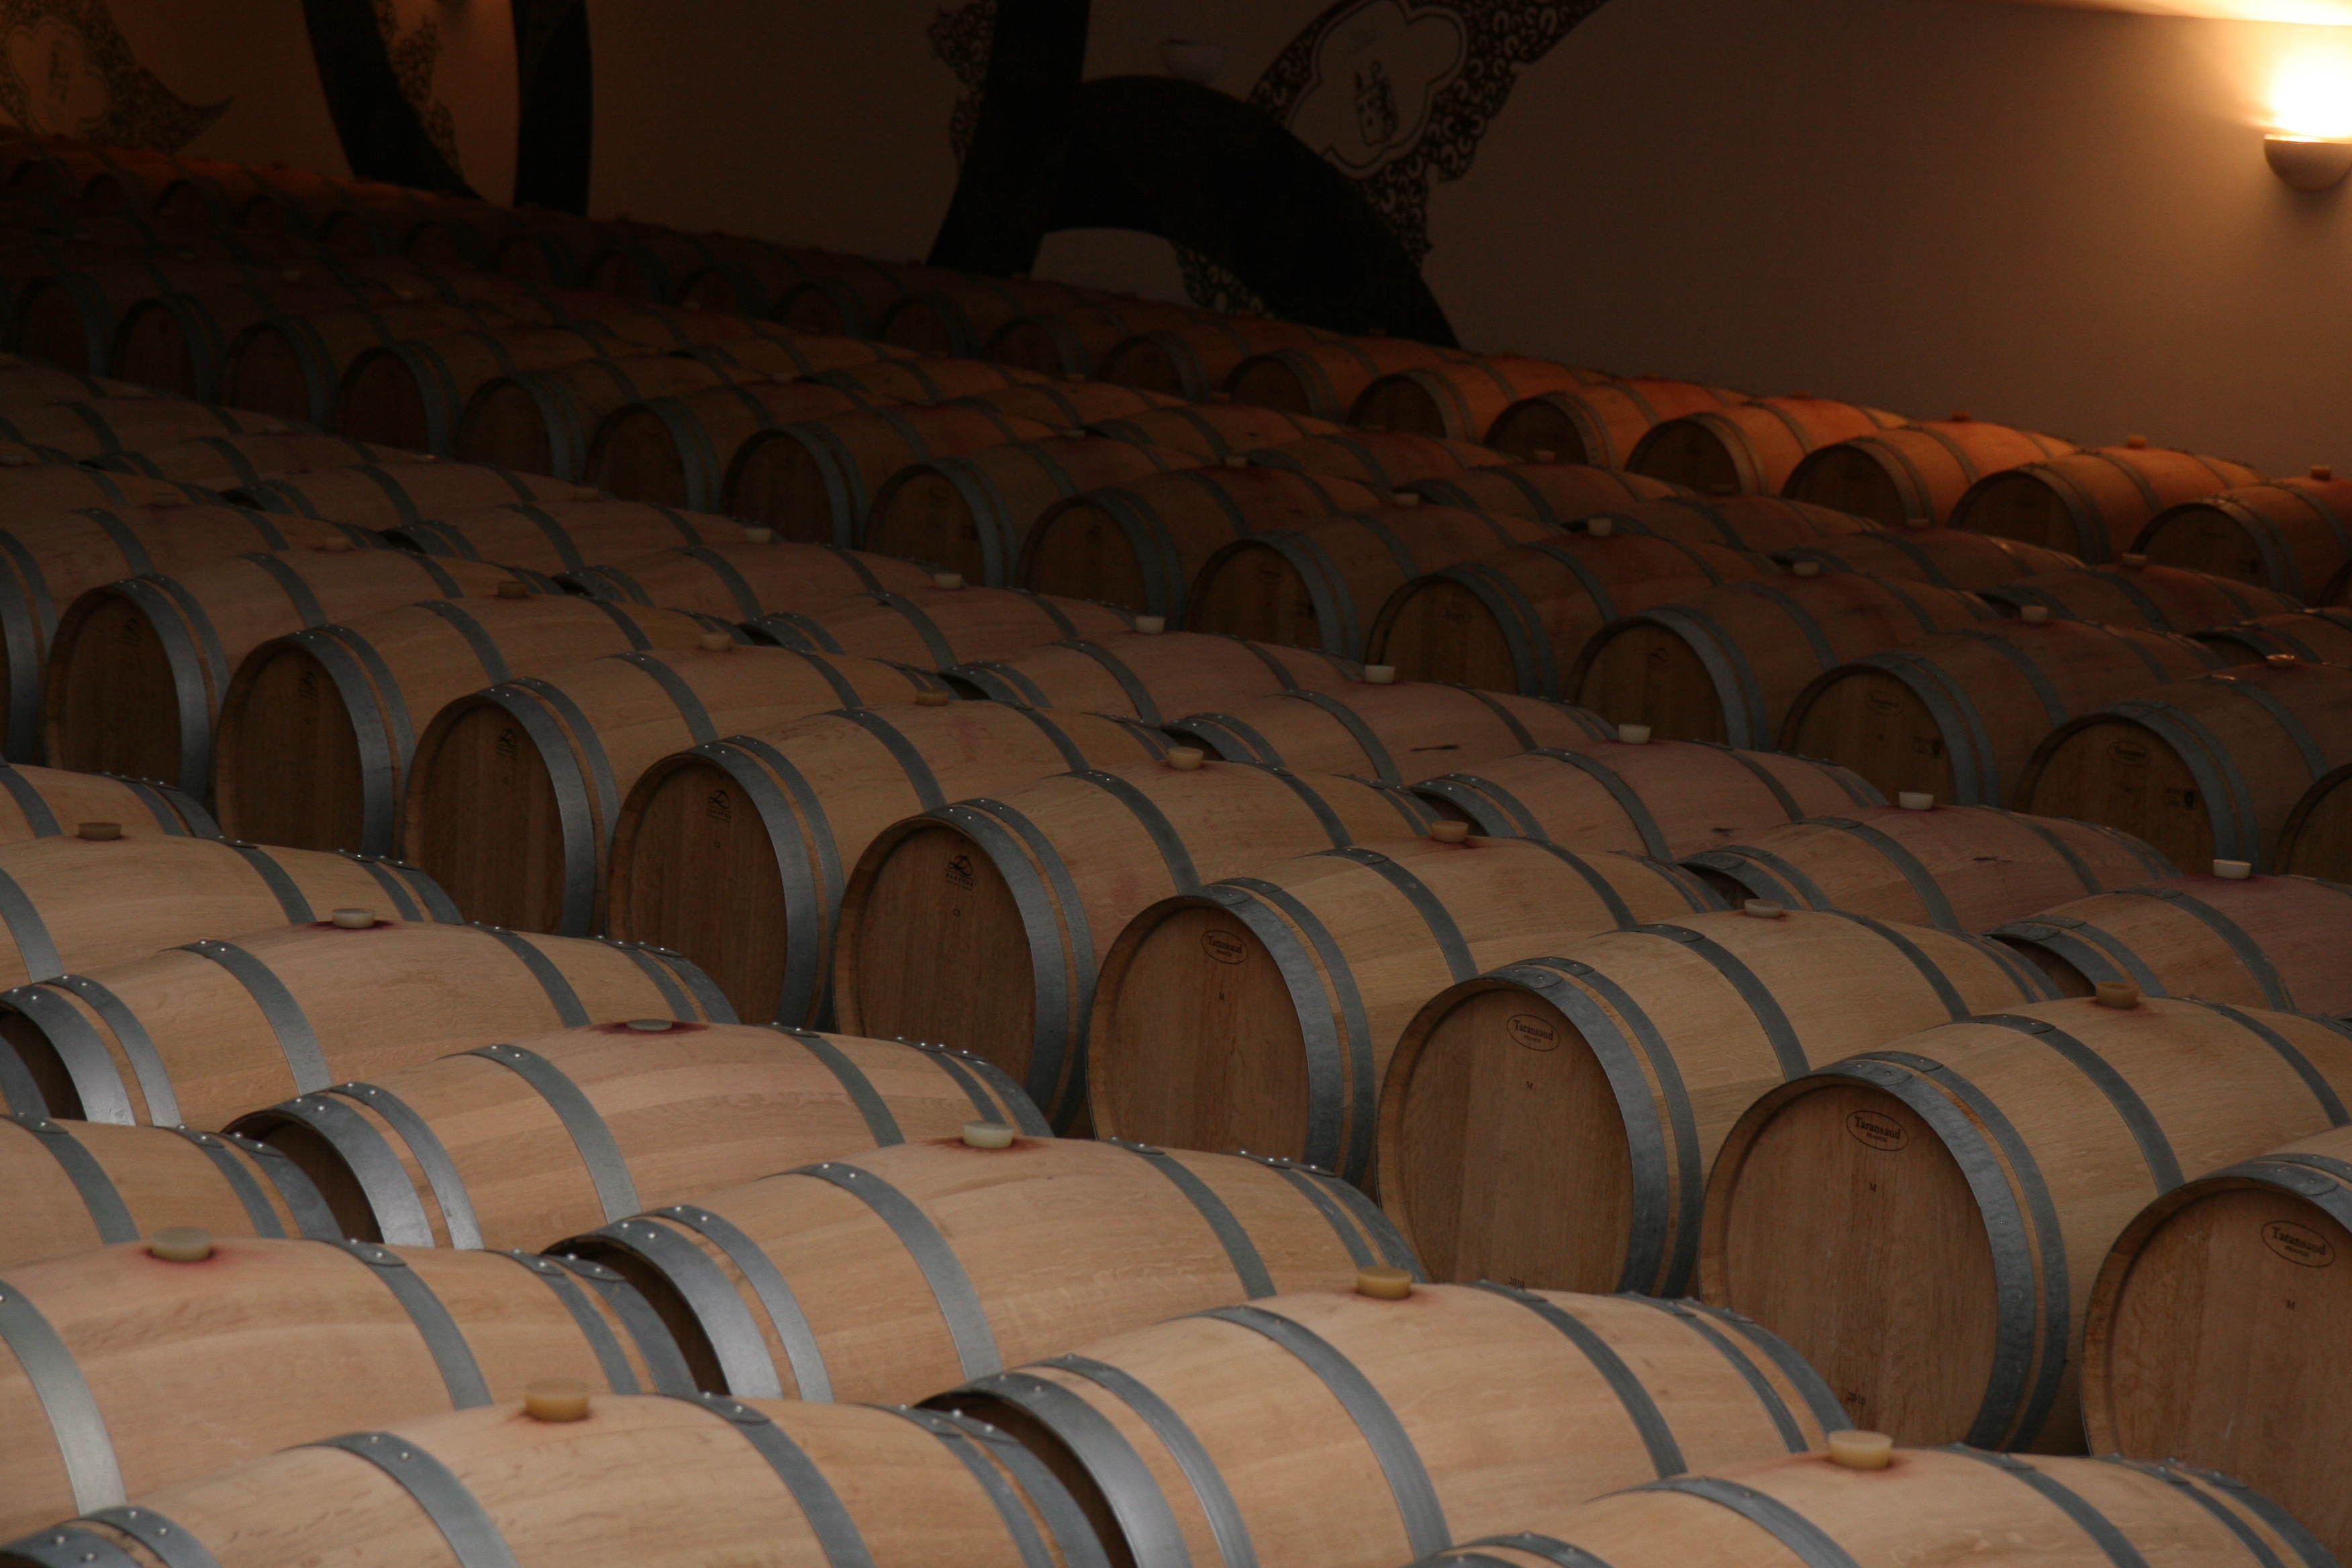
vine, wine, auditorium, france, red, alcohol, storage, oak, bordeaux, barrels, winery, cellar, man made object